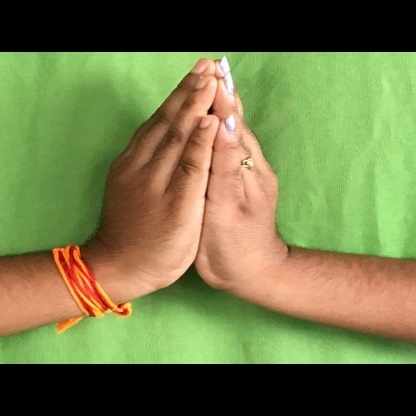
Mudra: Kapotham